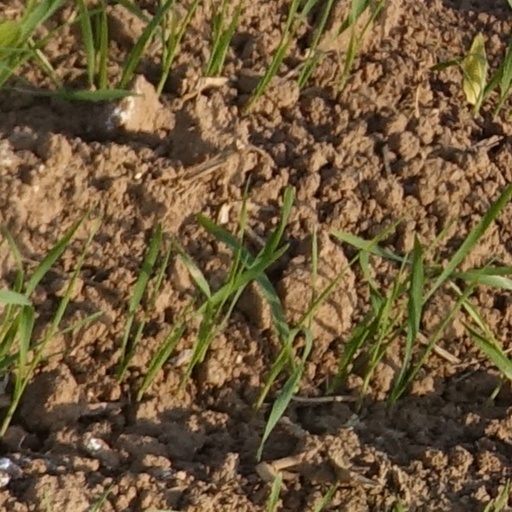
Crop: wheat